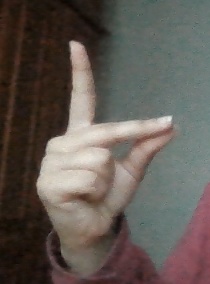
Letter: ta